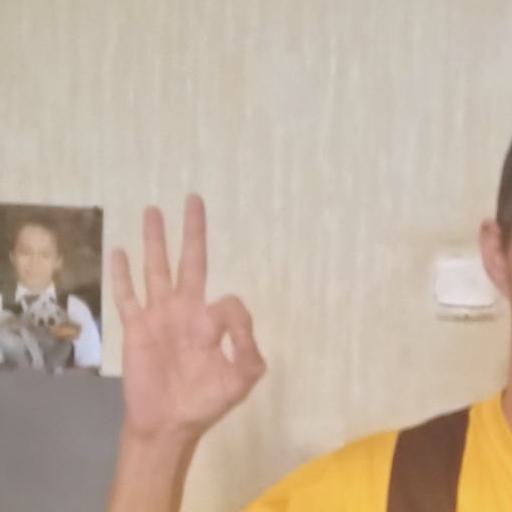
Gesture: ok